Ryan O'Neal

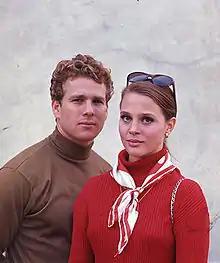
O'Neal and Leigh Taylor-Young in a "Peyton Place" publicity photo in 1967

In Germany, O'Neal was struggling at school, so his mother pulled some favors and got him a job as a stand-in on a show being shot in the area, "Tales of the Vikings". O'Neal worked on it as an extra and stuntman and became interested in acting. O'Neal returned to the U.S. and tried to make it as an actor. He made his first television appearance guest starring on "The Many Loves of Dobie Gillis" episode "The Hunger Strike" in 1960. He followed this with guest slots on "The Untouchables", "General Electric Theater", "The DuPont Show with June Allyson", "Laramie", "Two Faces West", "Westinghouse Playhouse" (several episodes), "Bachelor Father", "My Three Sons", "Leave It to Beaver" episode "Wally Goes Steady" in 1961, and "The Virginian". He was under contract to Universal but they let it lapse. From 1962 to 1963, O'Neal was a regular on NBC's "Empire", a modern-day western, where he played "Tal Garrett" in support of Richard Egan. It ran for 33 episodes. In 1963, the series was revived as "Redigo", but O'Neal turned down the chance to reprise his role. When the series ended, O'Neal went back to guest-starring on shows such as "Perry Mason" and "Wagon Train".